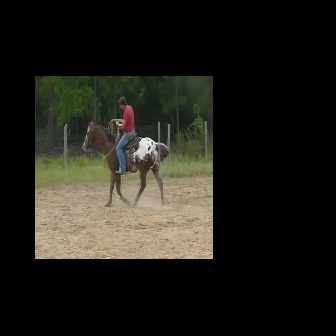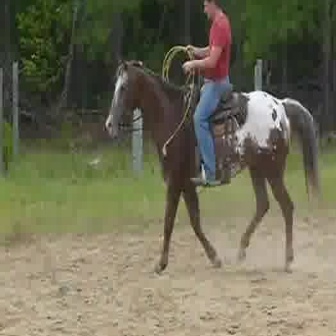
  Please identify the target specified by the bounding box [82,121,169,208] in the first image and locate it in the second image. Return the coordinates in [x_min,y_min,x_max,y_max] format.
Answer: [103,59,316,272]